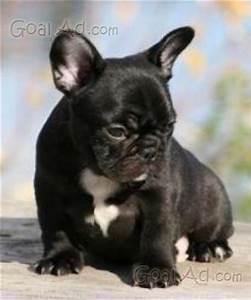
dog